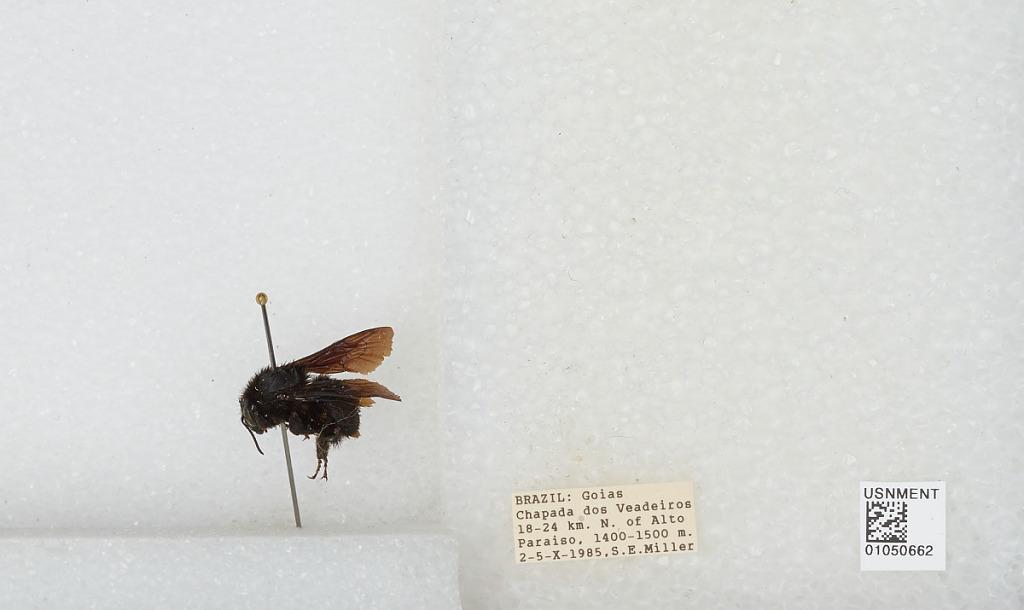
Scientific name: Bombus sp.
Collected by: S. Miller
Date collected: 1985-10-2
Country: Brazil
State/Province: Goias
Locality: Chapada dos Veadeiros 18-24 km. N. of Alto Paraiso